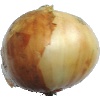
Label: white_onion